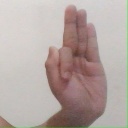
अक्षर: फ